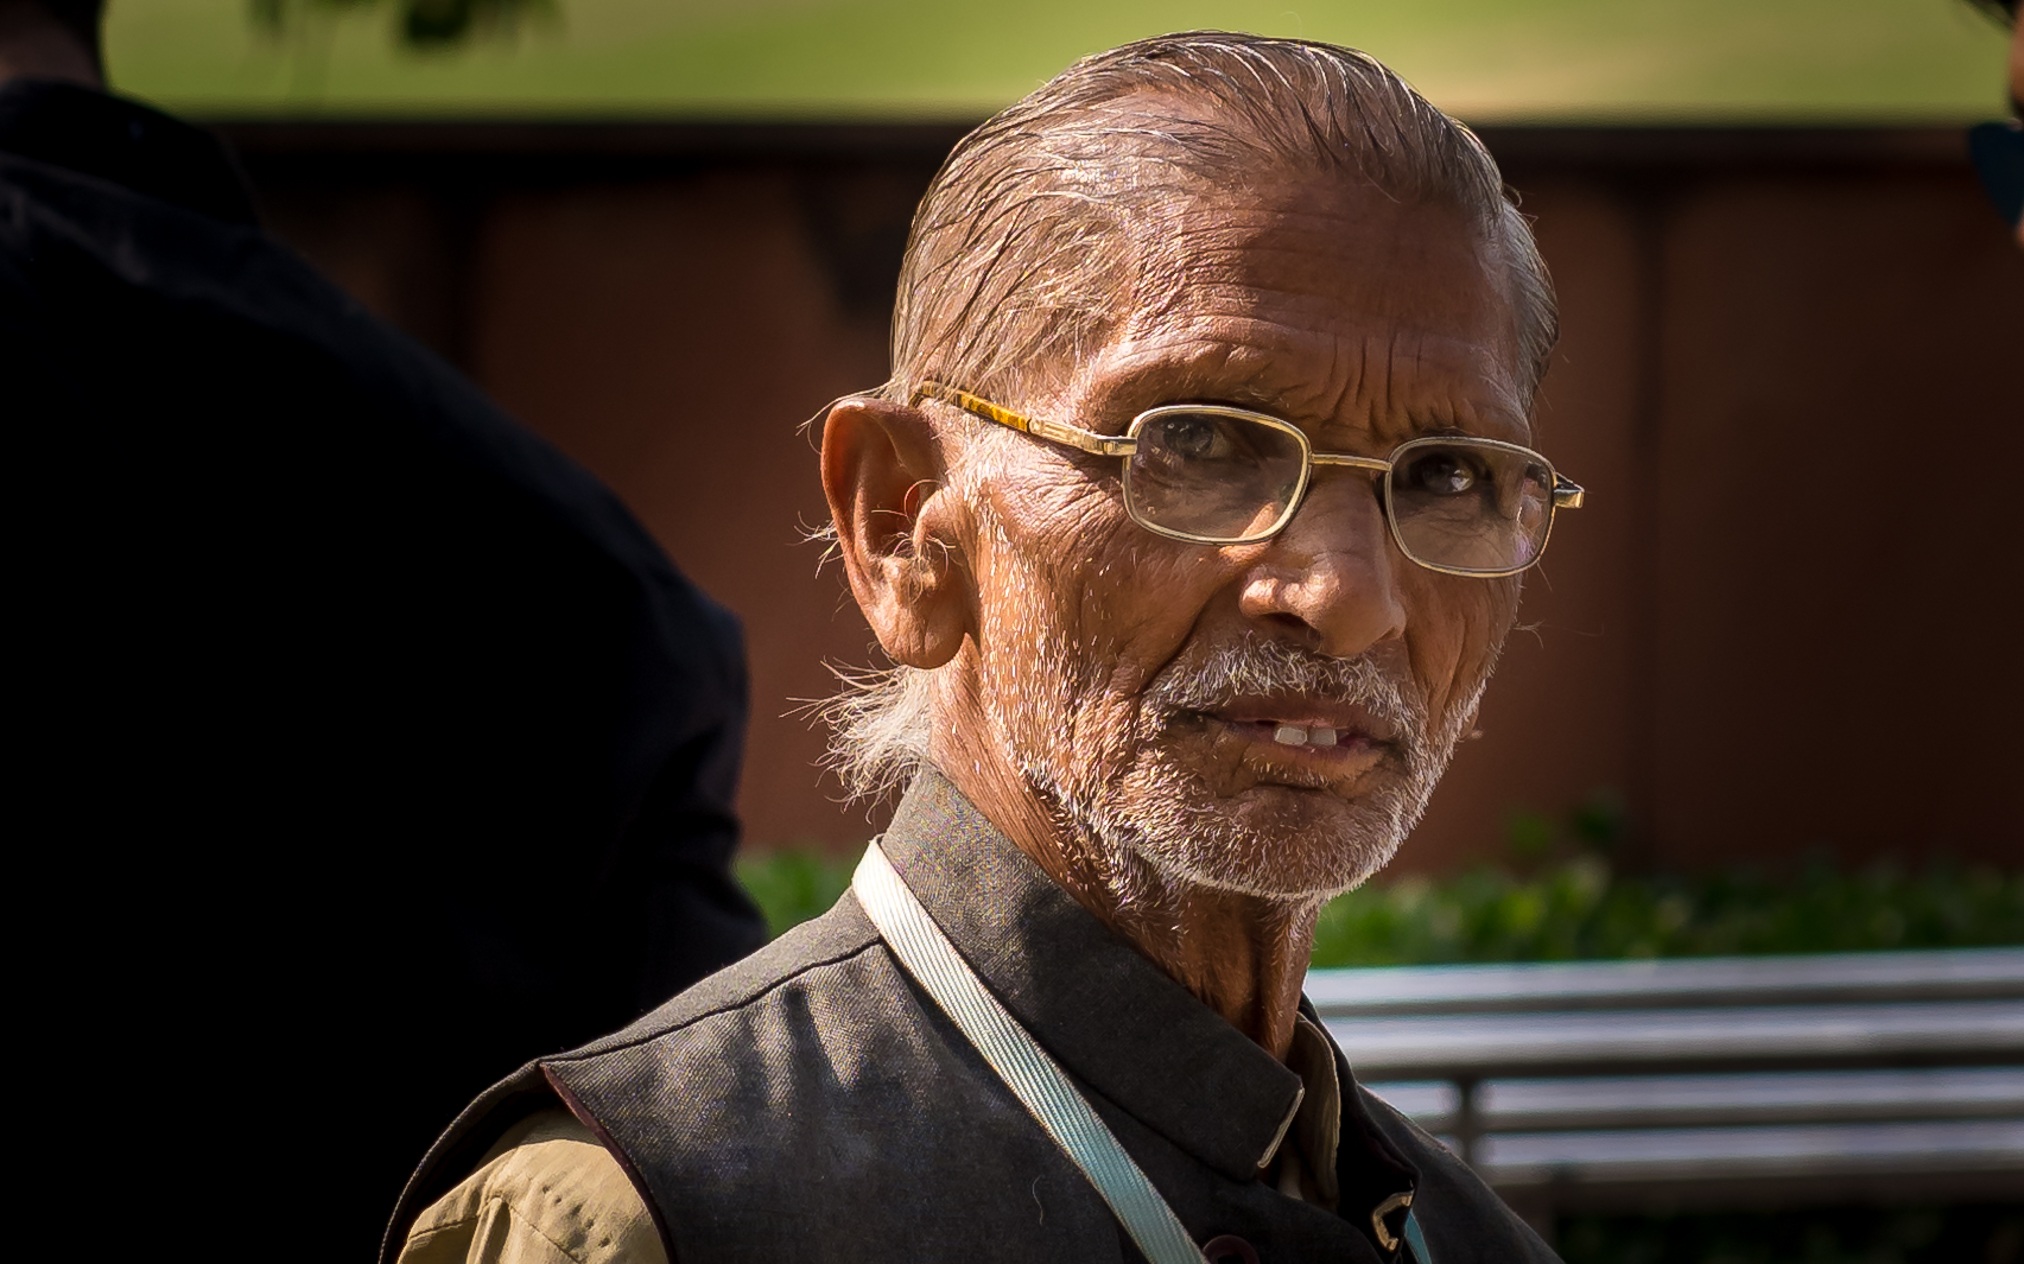
man, person, male, portrait, human, conversation, glasses, head, gandhi, indians, facial hair, vision care